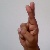
The image shows a hand gesture representing the letter 'R' in Indian Sign Language.